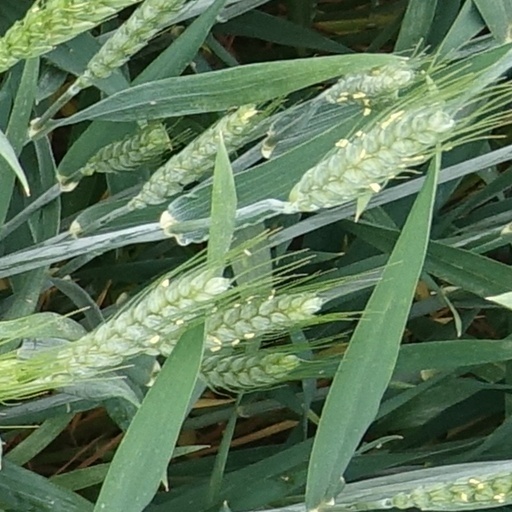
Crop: wheat